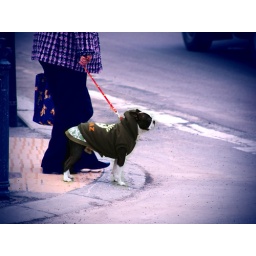
A cool looking dog at the street near Otaru Music Box Museum. Process with partial lomo effect.